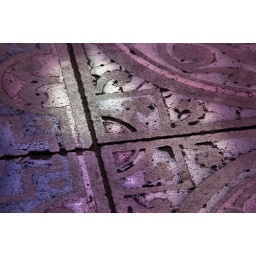
This is the floor tiling of La Sainte-Chapelle in France. Light shines through colorful glass windows onto the floor.